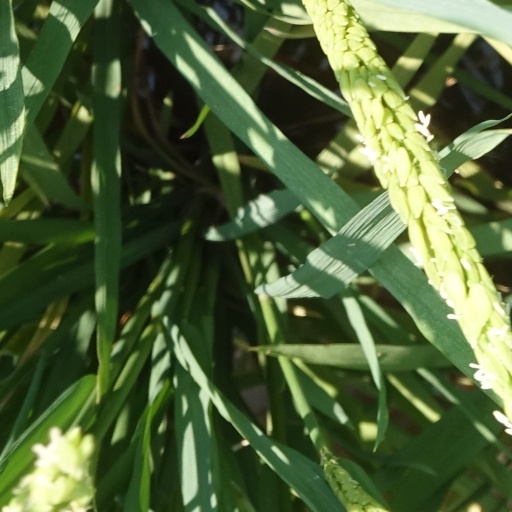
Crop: rice